Anuj Gurwara

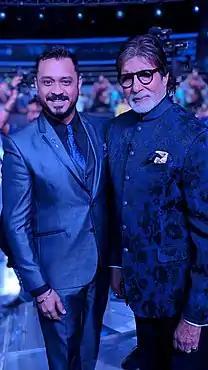
With Amitabh Bachchan after hosting the launch of "Kaun Banega Crorepati" – 2018

Anuj has also performed in Singapore, Malaysia, Mauritius, Kuwait, Istanbul, France, Hong Kong and other countries.